Urša Kragelj

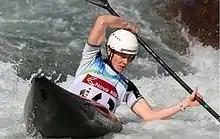

Urša Kragelj (born 2 July 1988 in Šempeter pri Gorici) is a Slovenian slalom canoeist who has competed at the international level since 2003.